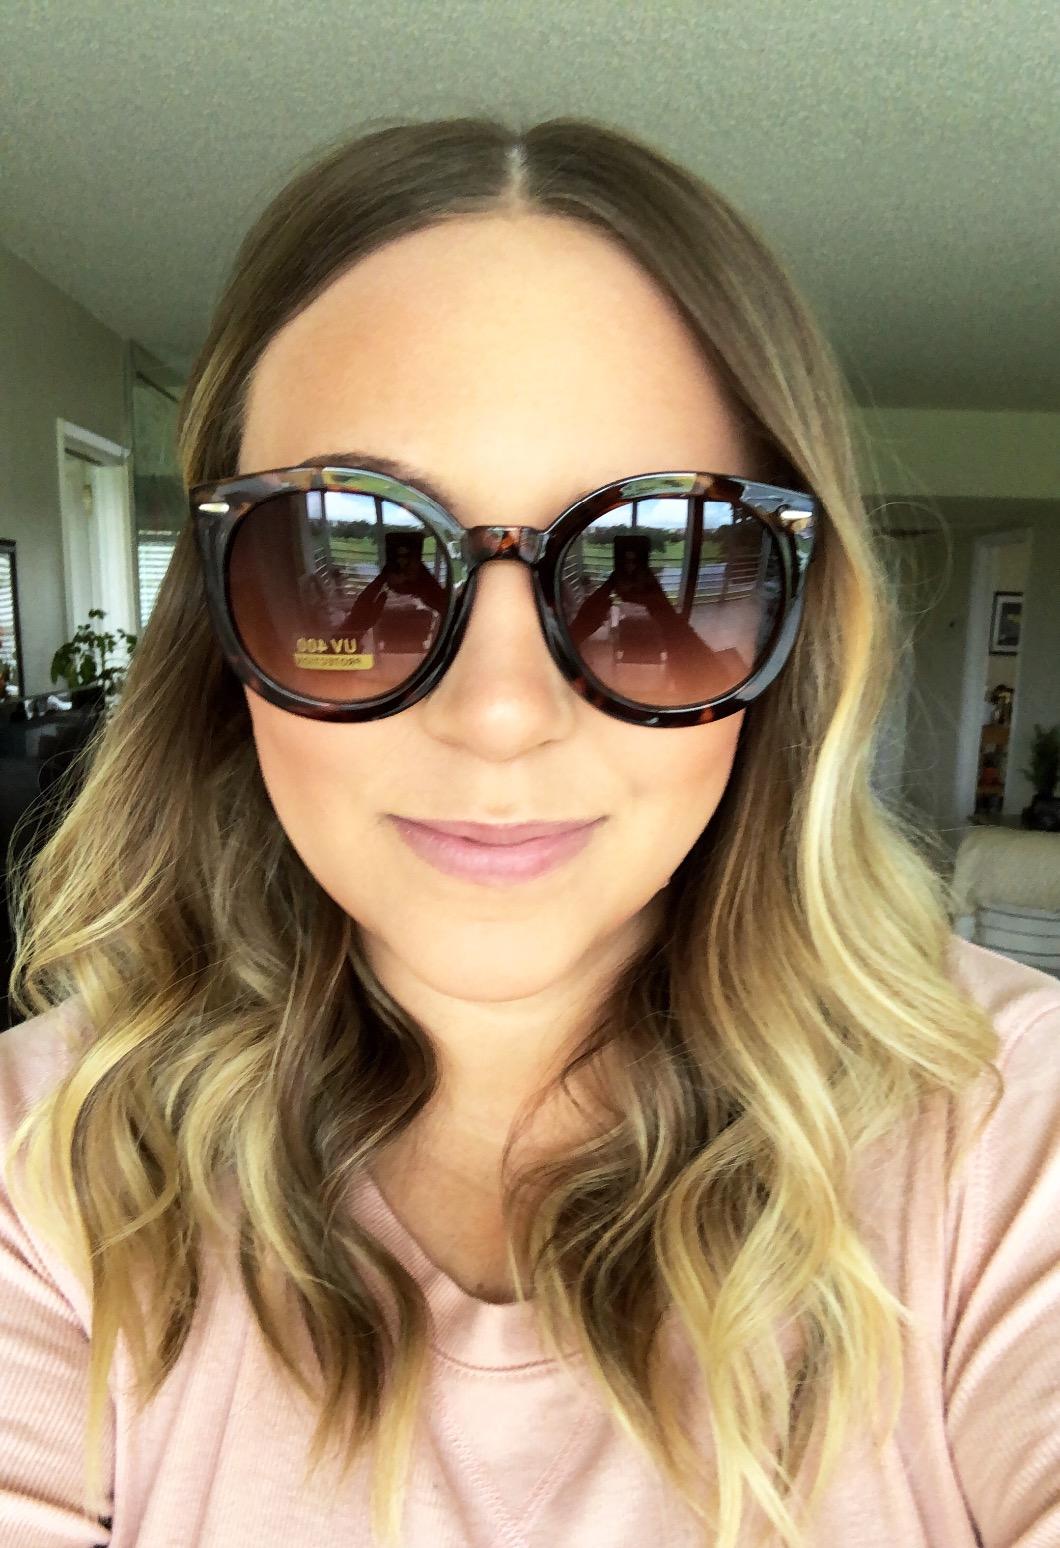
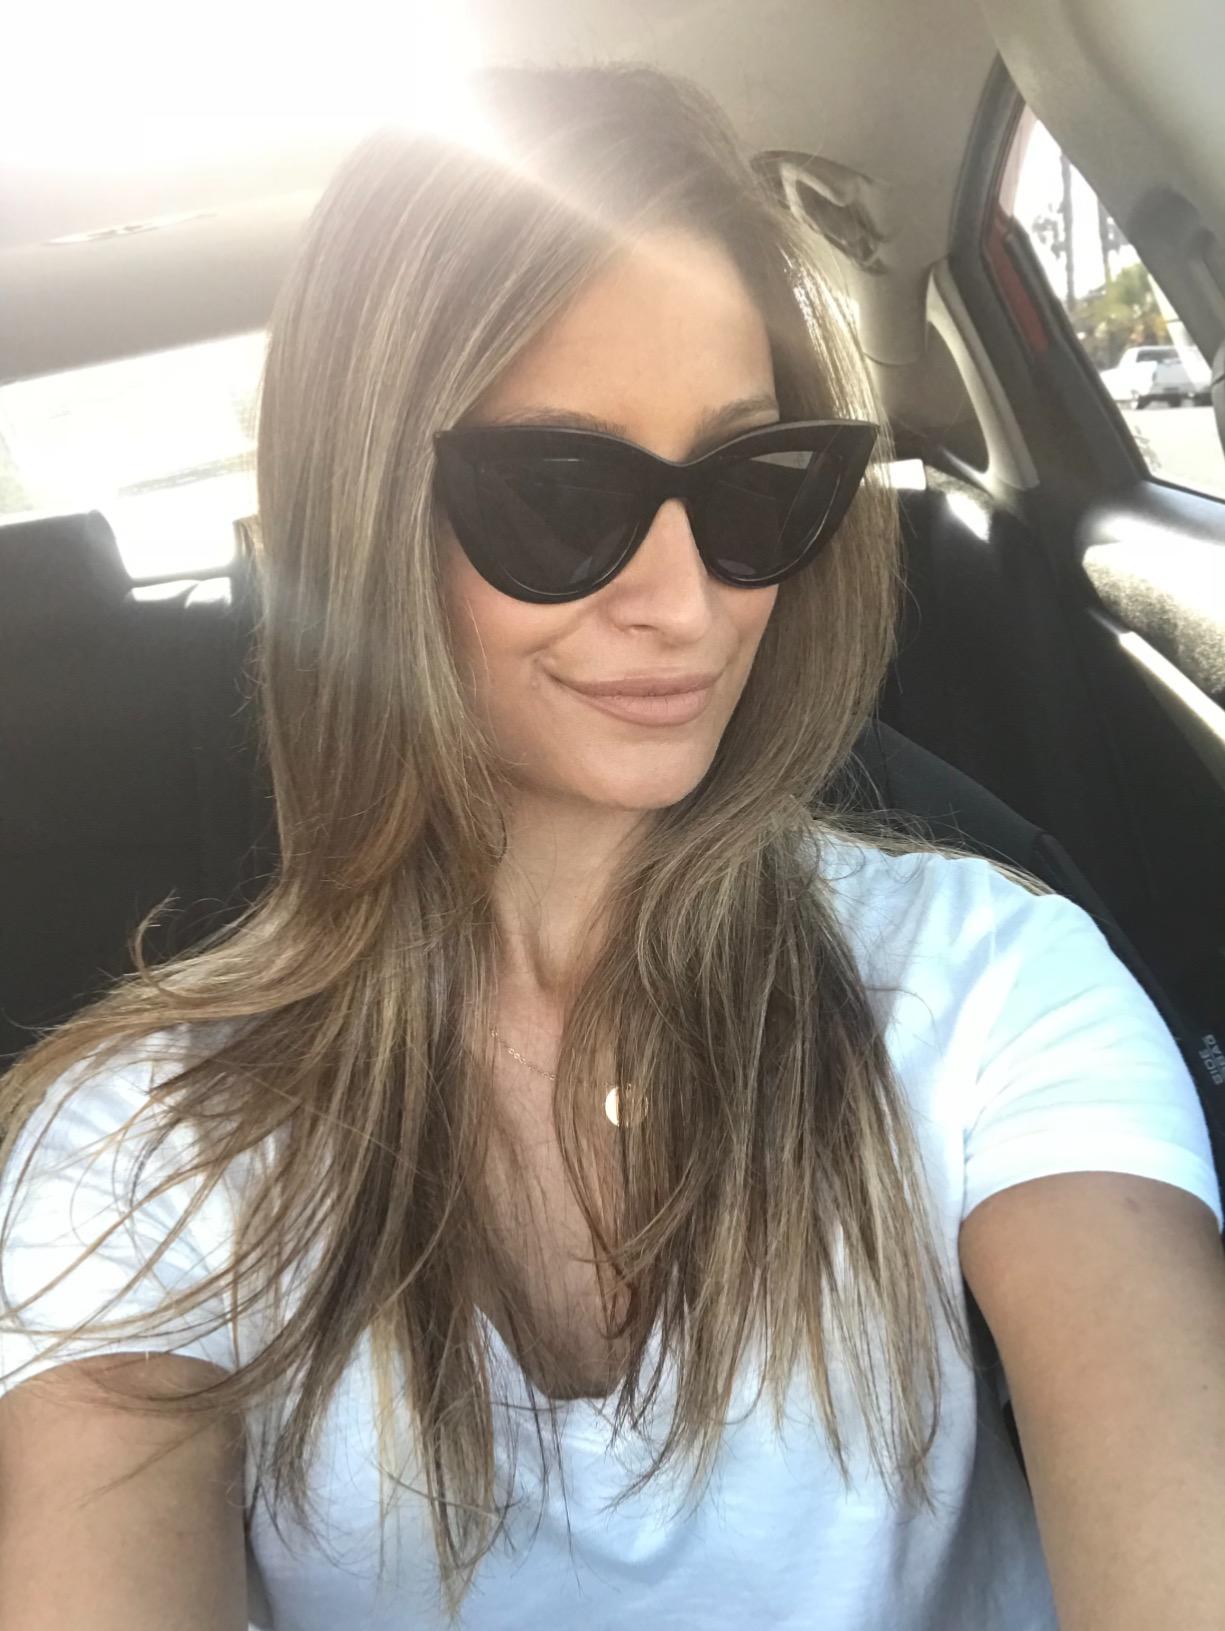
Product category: accessories_sunglasses
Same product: no